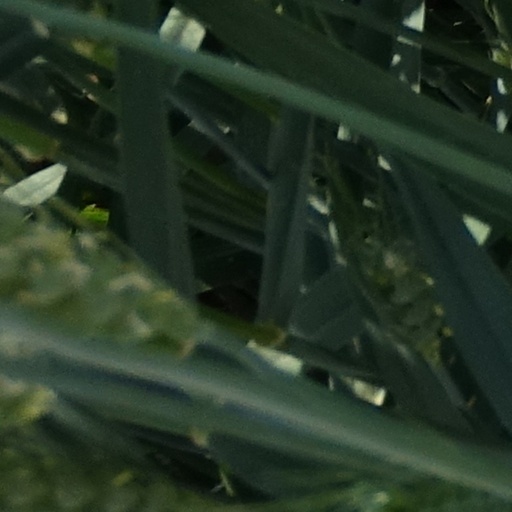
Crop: wheat